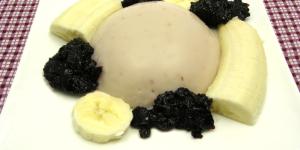
gelatina de leche y platano